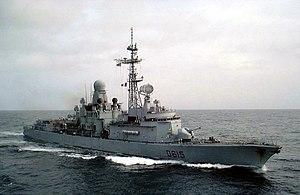
Le RIM-66 Standard Missile MR est un type de missile surface-air qui forme en date de 2008 avec le RIM-156 Standard SM-2ER l'ossature principale du système de défense antiaérien de l'US Navy. Ces missiles sont fabriqués par Raytheon et succèdent au RIM-2 Terrier et au RIM-24 Tartar qui dataient des années 1950 dans de nombreuses marines de guerre de par le monde. Il s'agit du même missile que le RIM-67 Standard sans son booster, de la même manière que le RIM-24 Tartar était le même missile que le RIM-2 Terrier sans son booster.